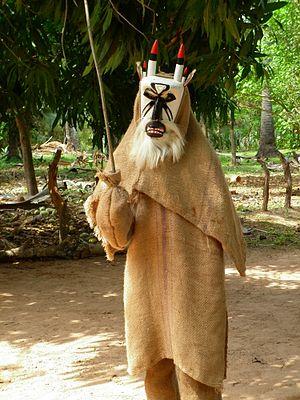
Le Kumpo, le Samay et le Niasse sont trois figures traditionnelles dans la mythologie des Diolas en Casamance et en Gambie.
Bagaya est un village du Sénégal situé en Casamance, sur la route de Bignona vers Elana, entre Mandégane et Diatock. Il fait partie de la communauté rurale de Balinghore, dans l'arrondissement de Tendouck, le département de Bignona et la région de Ziguinchor.